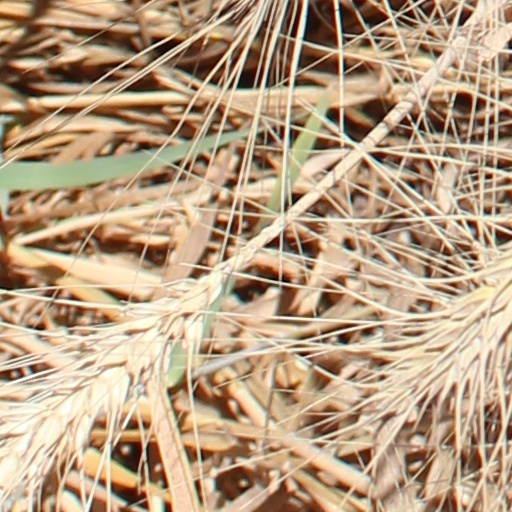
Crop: wheat